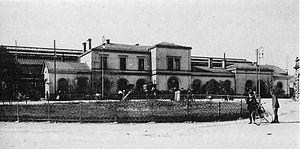
L'ancienne gare de Sarrebourg, Moselle, France, désaffectée en 1923 et démolie en 1938.
Sarrebourg est une commune française située dans le département de la Moselle. Sous-préfecture de département, elle fait partie, depuis le 1ᵉʳ janvier 2016, de la région administrative Grand Est.
La gare de Sarrebourg est une gare ferroviaire française située sur le territoire de la commune de Sarrebourg, dans le département de la Moselle, en région Grand Est.